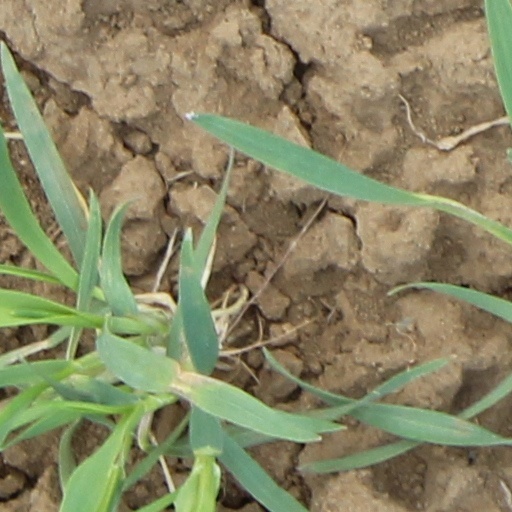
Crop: wheat